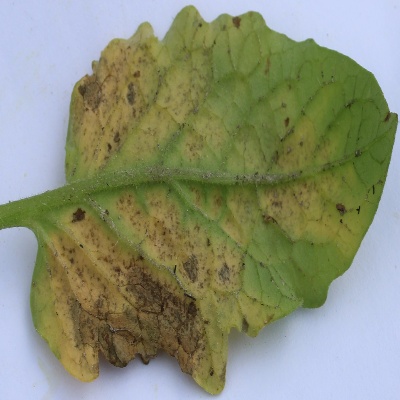
Crop: Tomato
Condition: septoria leaf spot